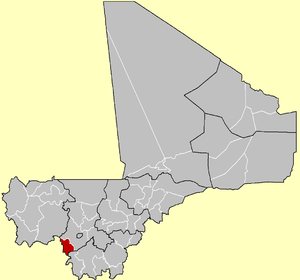
Le cercle de Kangaba est une collectivité territoriale du Mali dans la région de Koulikoro.